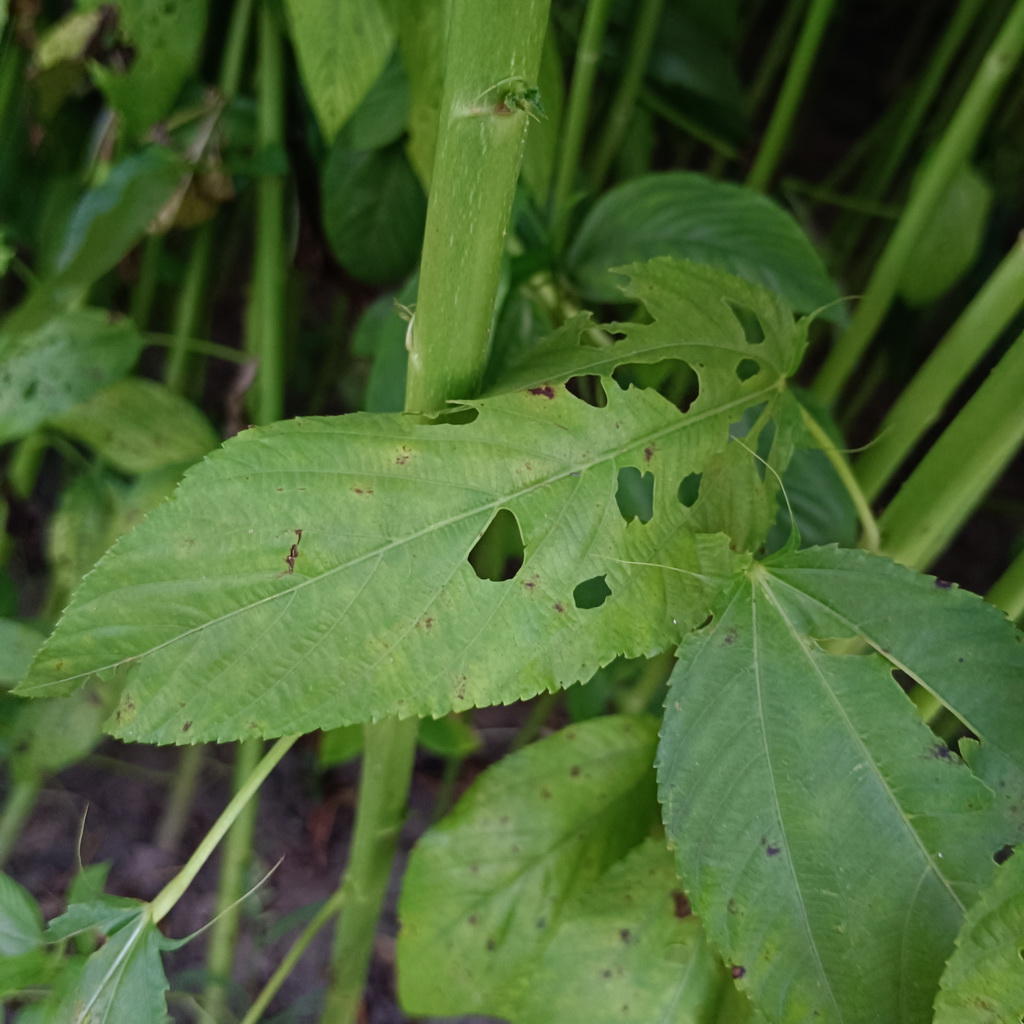
Label: Holed